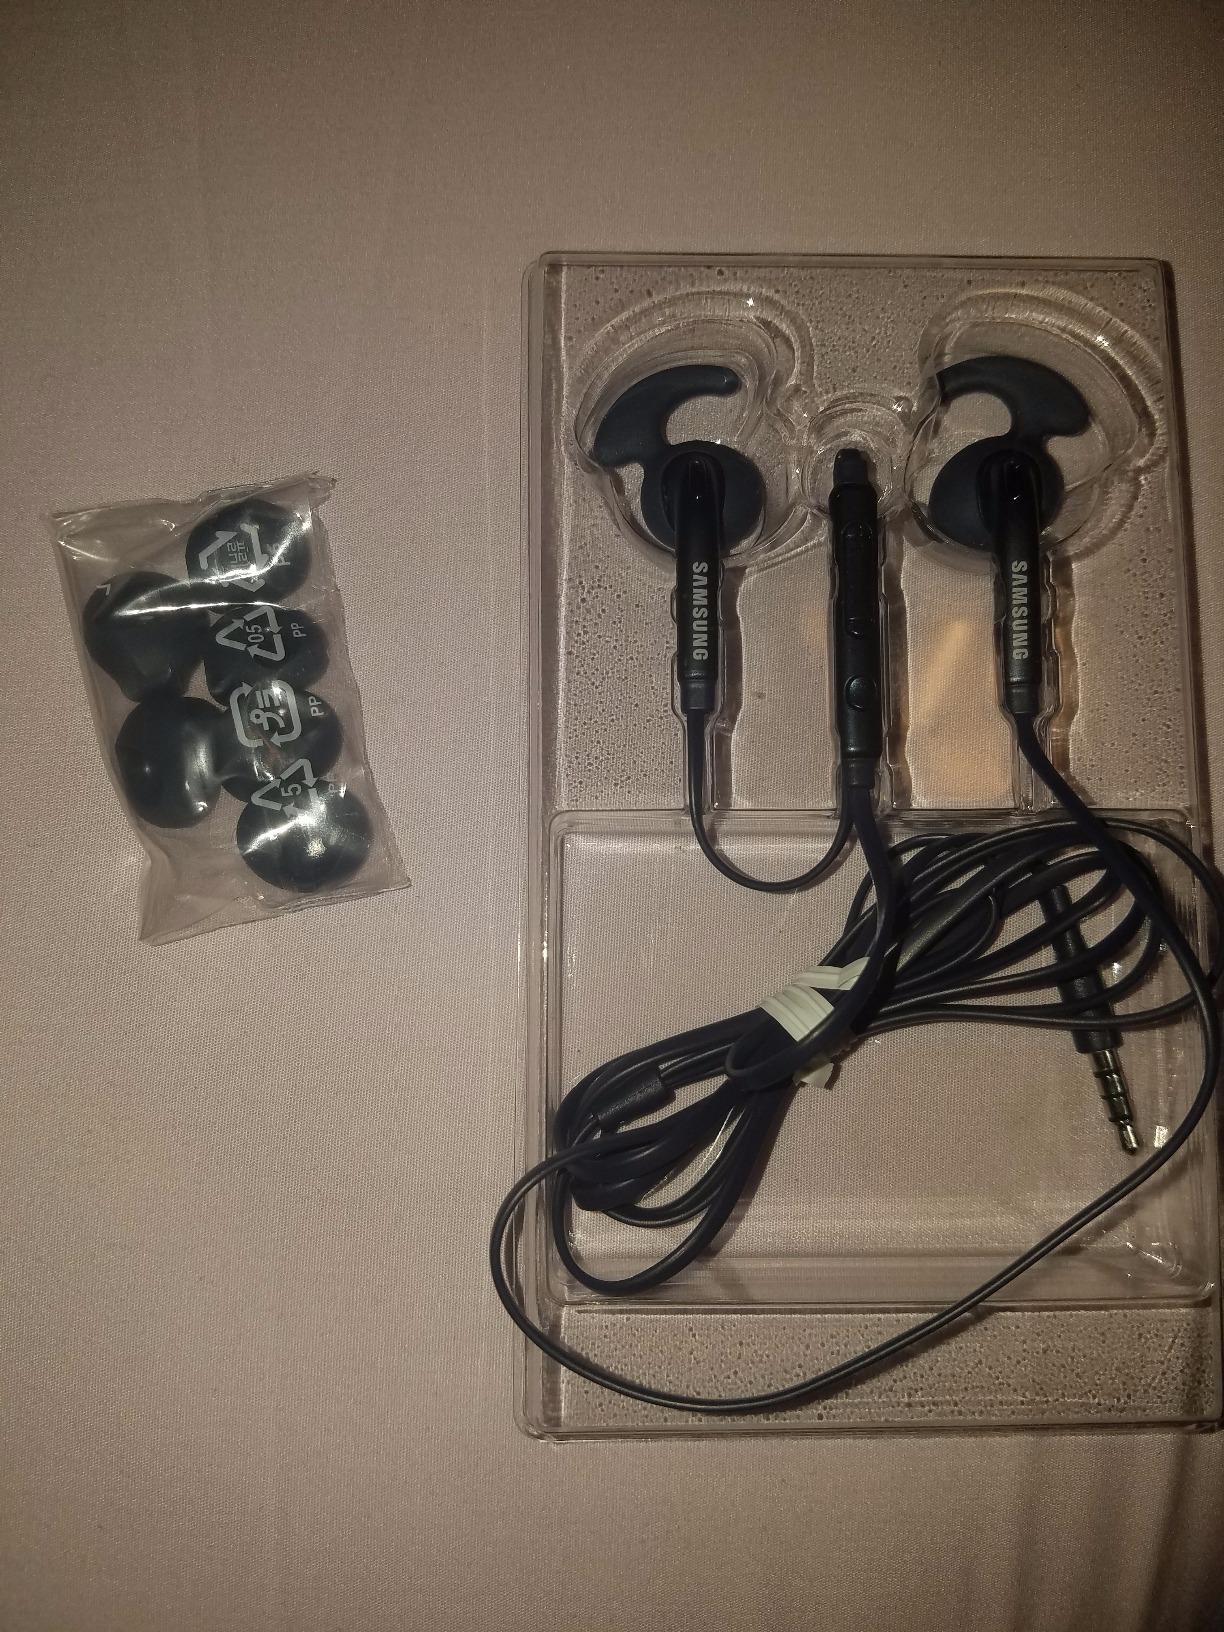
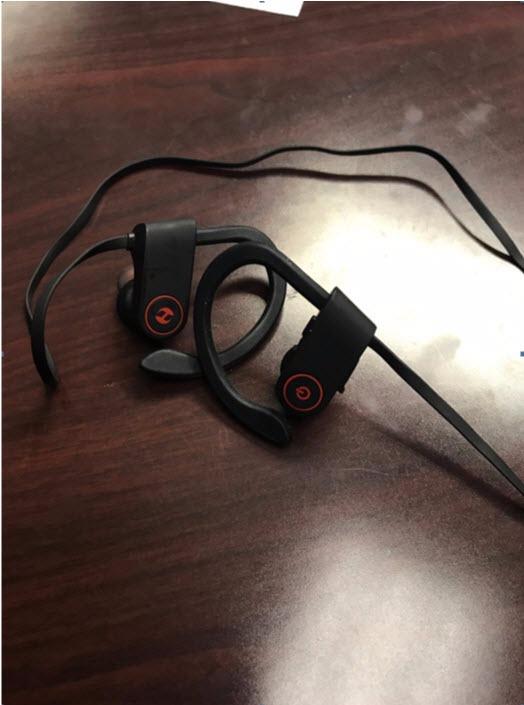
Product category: headphones
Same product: no